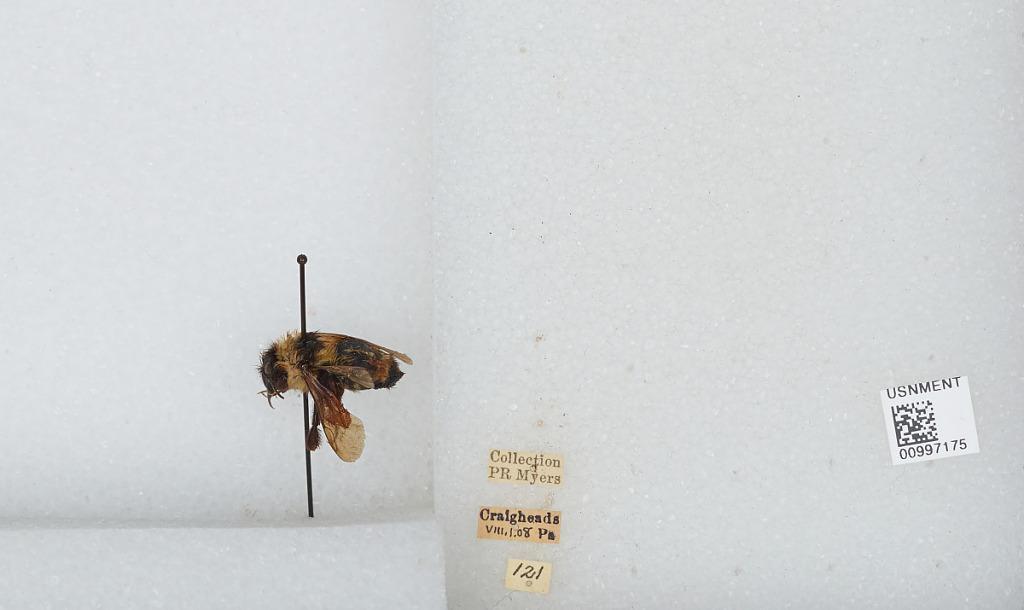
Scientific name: Bombus (Fervidobombus) fervidus fervidus (Fabricius)
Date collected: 1908-8-1
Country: United States
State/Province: Pennsylvania
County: Cumberland
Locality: Craighead
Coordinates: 40.147, -77.1703